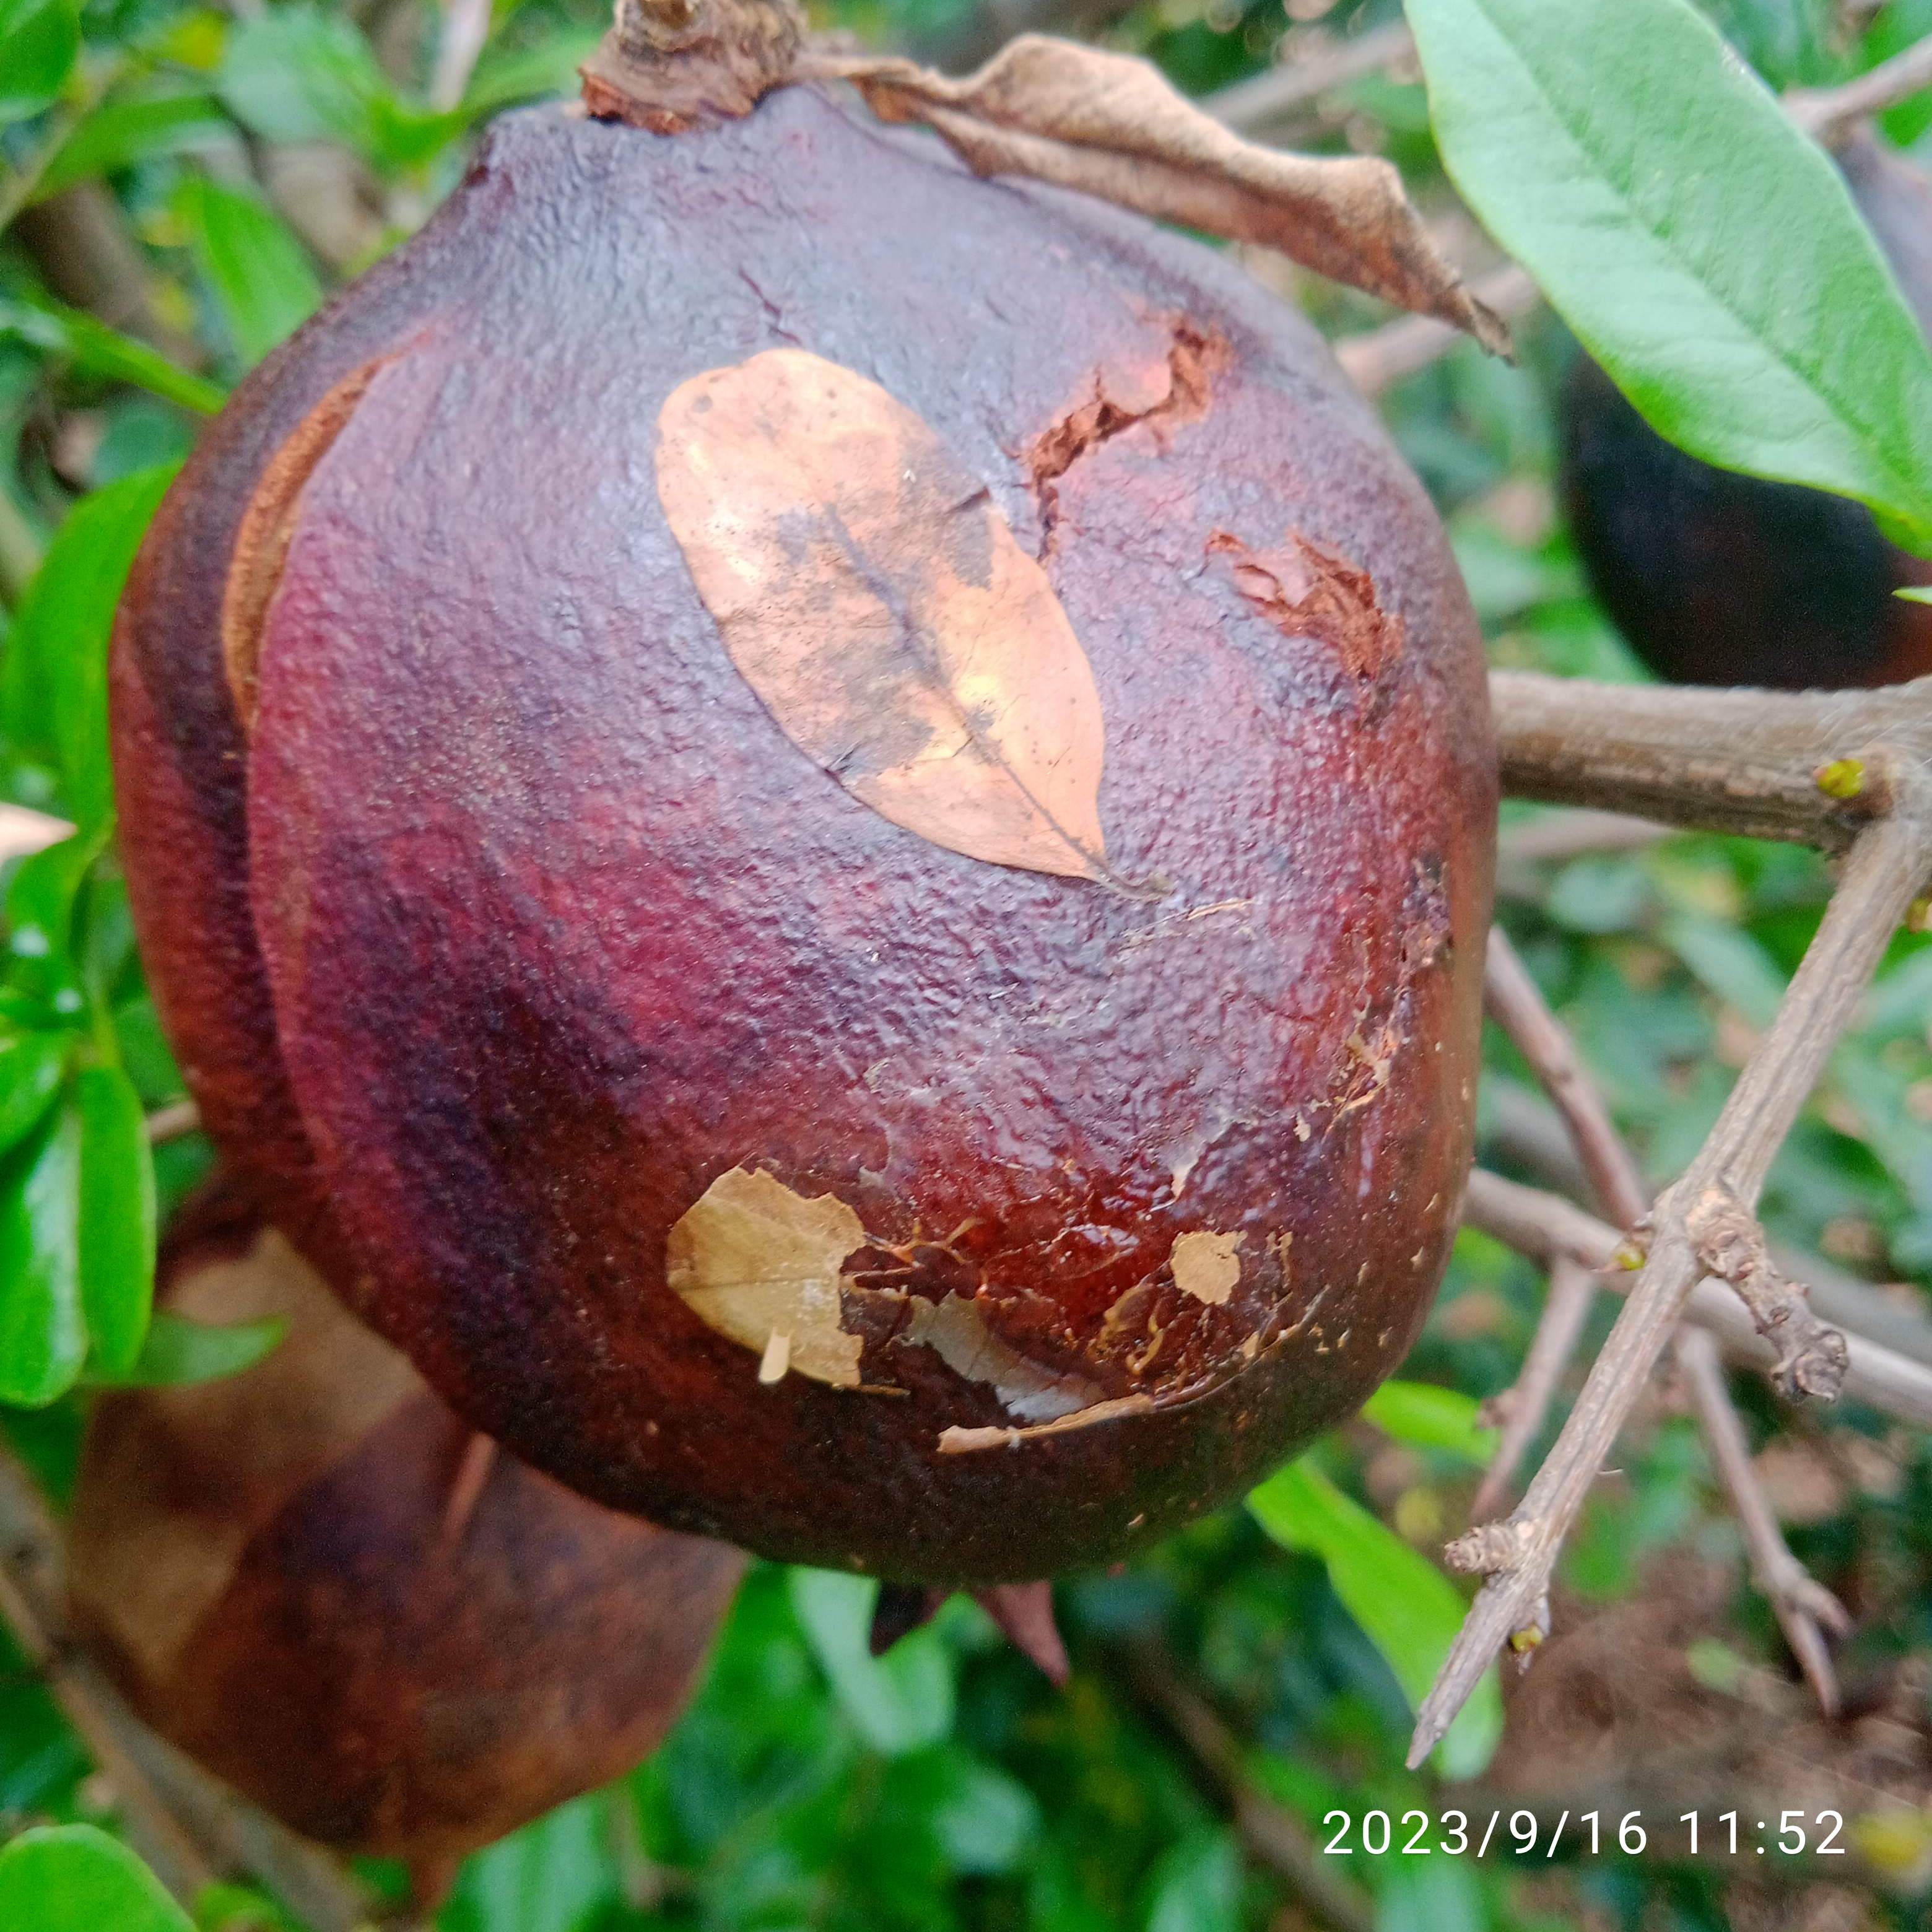
Label: Alternaria